Eventide, Inc

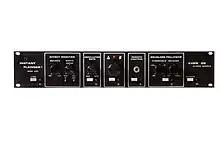
Eventide Instant Flanger

Beginning with the 1745M, Eventide began widely using random-access memory (RAM) chips in many of their products. After purchasing a Hewlett-Packard computer for researching reverb algorithms and needing to upgrade the memory in order for the computer to handle the necessary complex computations, Eventide designers realized that they could manufacture computer memory expansion far more affordably than the current market price. Therefore, Eventide began to manufacture and sell HP-compatible RAM expansion boards and did so from the late 1970s to the mid-1990s.